Teri Moren

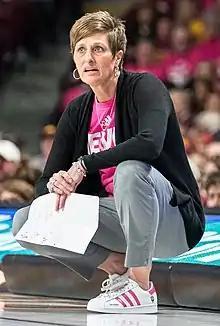
Moren in 2020

Teri Marie Moren (born April 14, 1969) is the current head coach of the Indiana University women's basketball team. Raised in Seymour, Indiana, Moren played college basketball at Purdue and was the head coach at Indianapolis from 2000 to 2007 and at Indiana State from 2010 to 2014. She became the head coach of the Indiana Hoosiers women's basketball team in 2014.